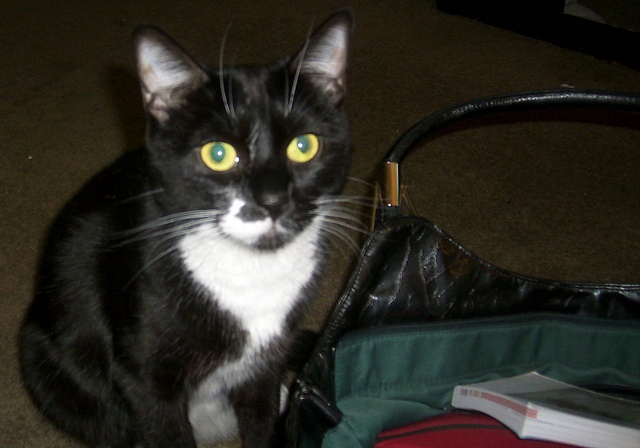
A black and white cat sits with an open black and green purse.
A black and white cat is staring at something.
A kitten sits on the floor next to an open bag or purse.
A black and white cat with yellow eyes.
This is an image of a cat next to a purse.